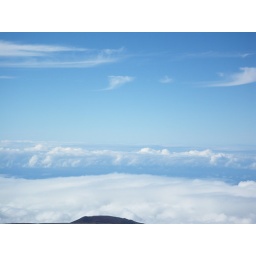
Vast blue sky above the clouds